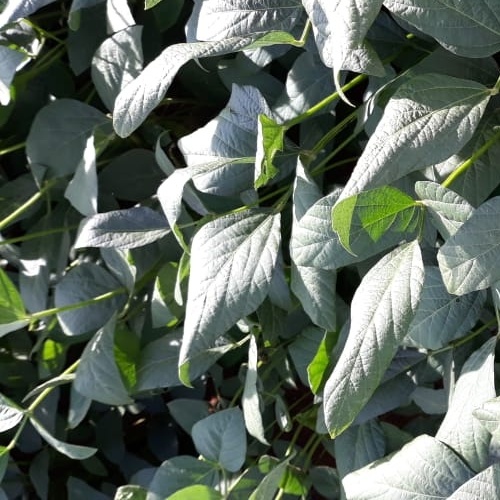
Label: Healthy